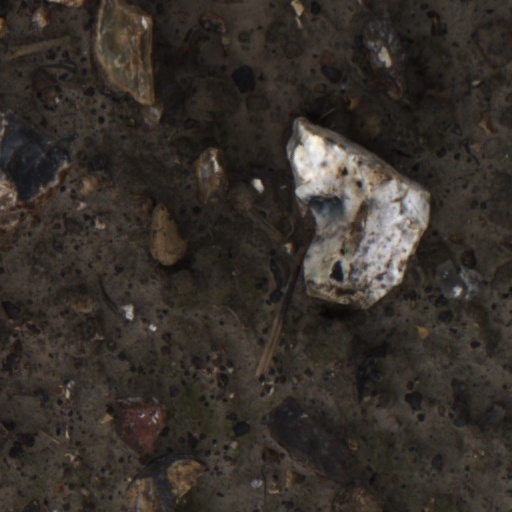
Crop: wheat